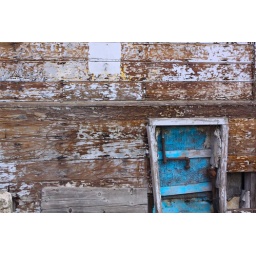
wall by the water